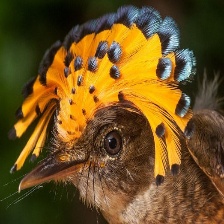
Species: ROYAL FLYCATCHER
Scientific name: ONYCHORHYNCHUS